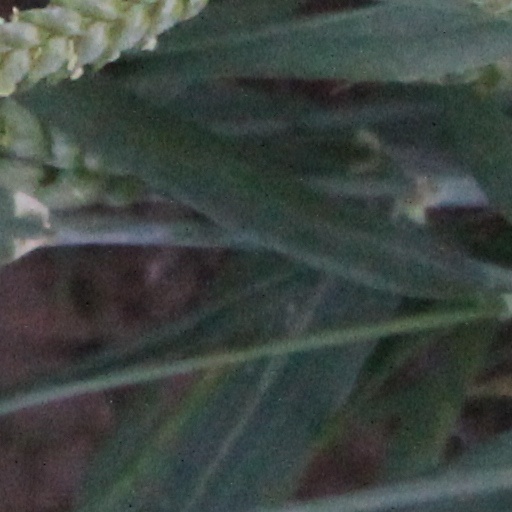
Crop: wheat